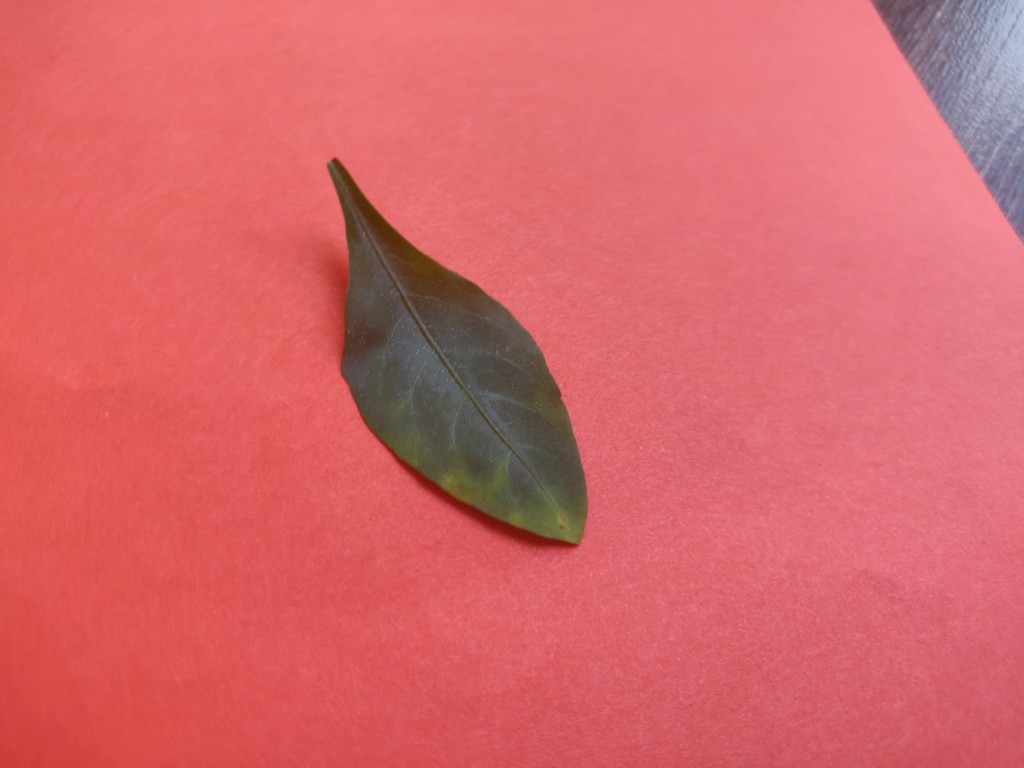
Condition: Unhealthy
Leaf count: single
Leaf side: front